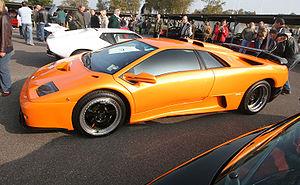
Lamborghini est un constructeur automobile fondé en 1963 par l'industriel Ferruccio Lamborghini et installé à Sant'Agata Bolognese en Italie.